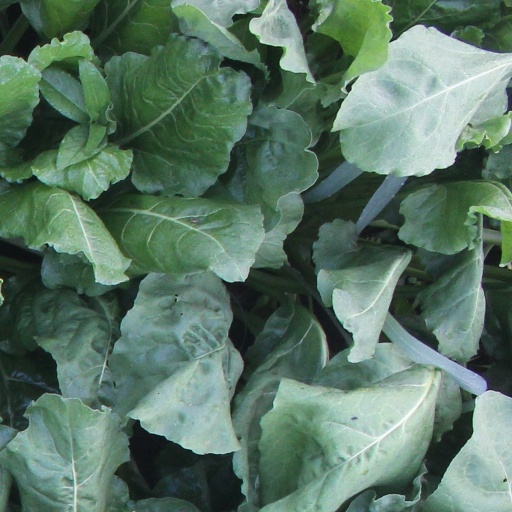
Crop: sugar beet